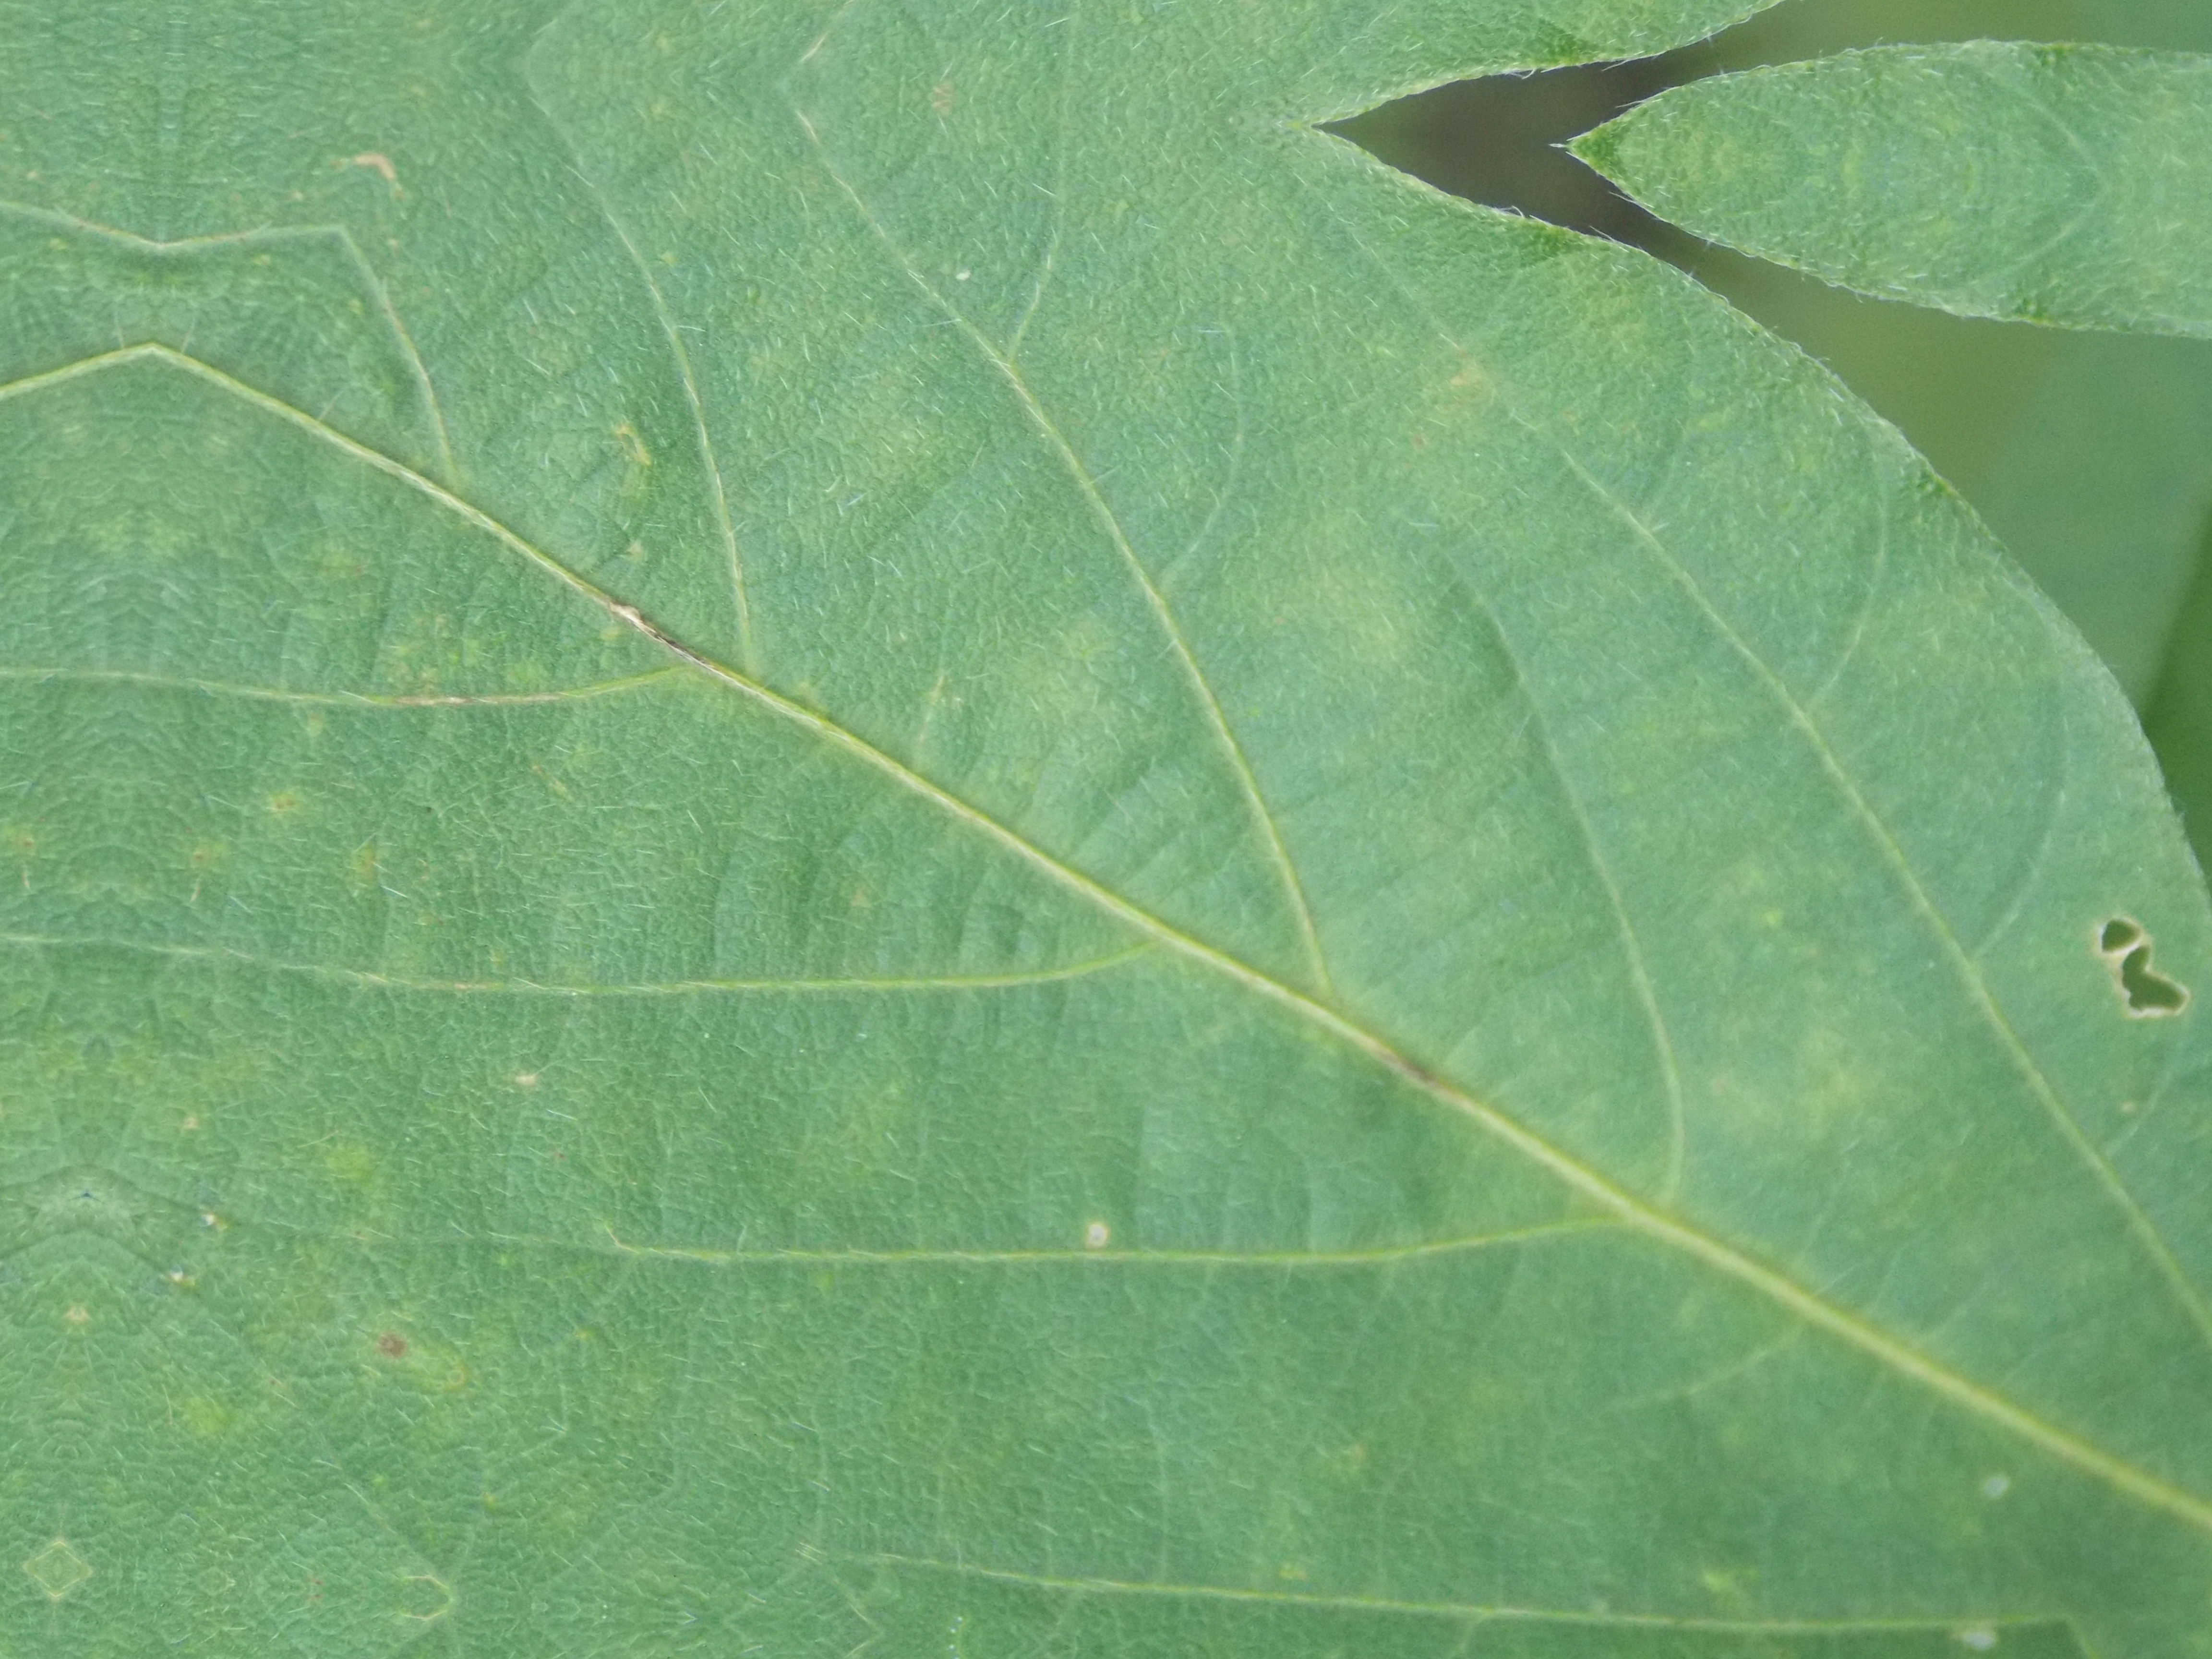
Label: Healthy